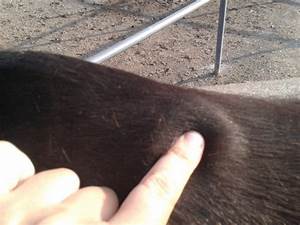
Label: cavallo